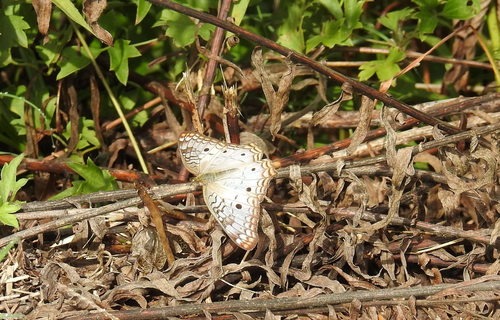
Scientific name: Anartia jatrophae
Common name: White peacock
Family: Nymphalidae
Order: Lepidoptera
Pollinator type: Primary pollinator
Habitat: Gardens, parks, and open areas
Geographic range: Southern United States to Argentina
Conservation status: Least Concern